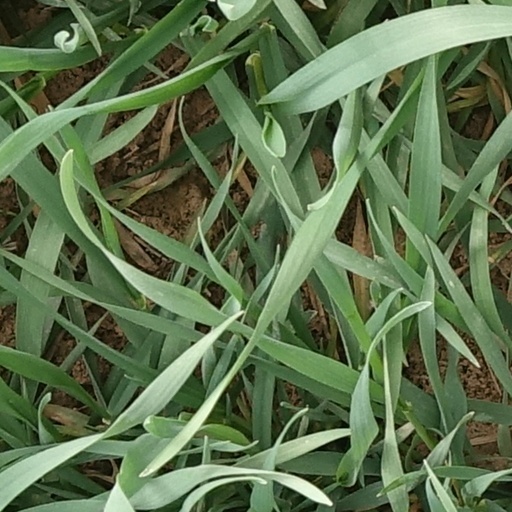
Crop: wheat